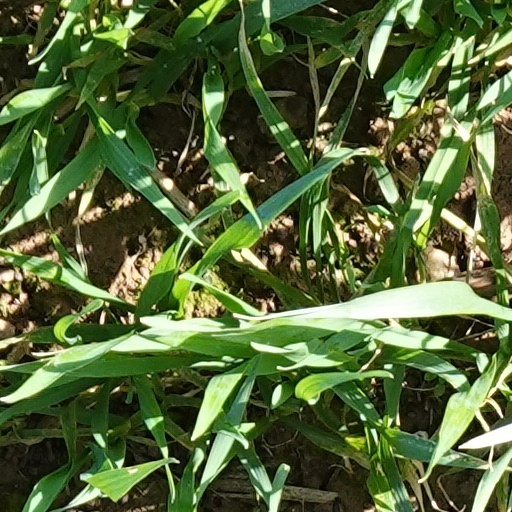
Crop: wheat